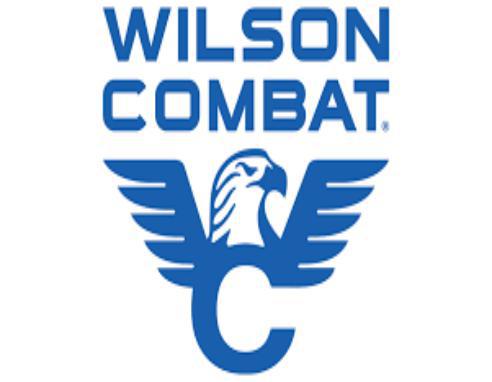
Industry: Sports